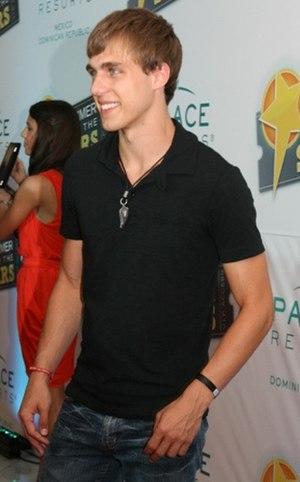
Sharknado 5 est un téléfilm américain de science-fiction diffusé en France le 10 août 2017 à 20 h 55 sur la chaîne Syfy. Il s'agit du cinquième volet de la série de films Sharknado.
Sharknado est une série de films américains de science-fiction réalisée par Anthony C. Ferrante qui se compose des six opus suivants :
Sharknado 4 est un téléfilm américain de science-fiction diffusé le 31 juillet 2016 sur Syfy. Il s'agit du quatrième volet de la série de films Sharknado.